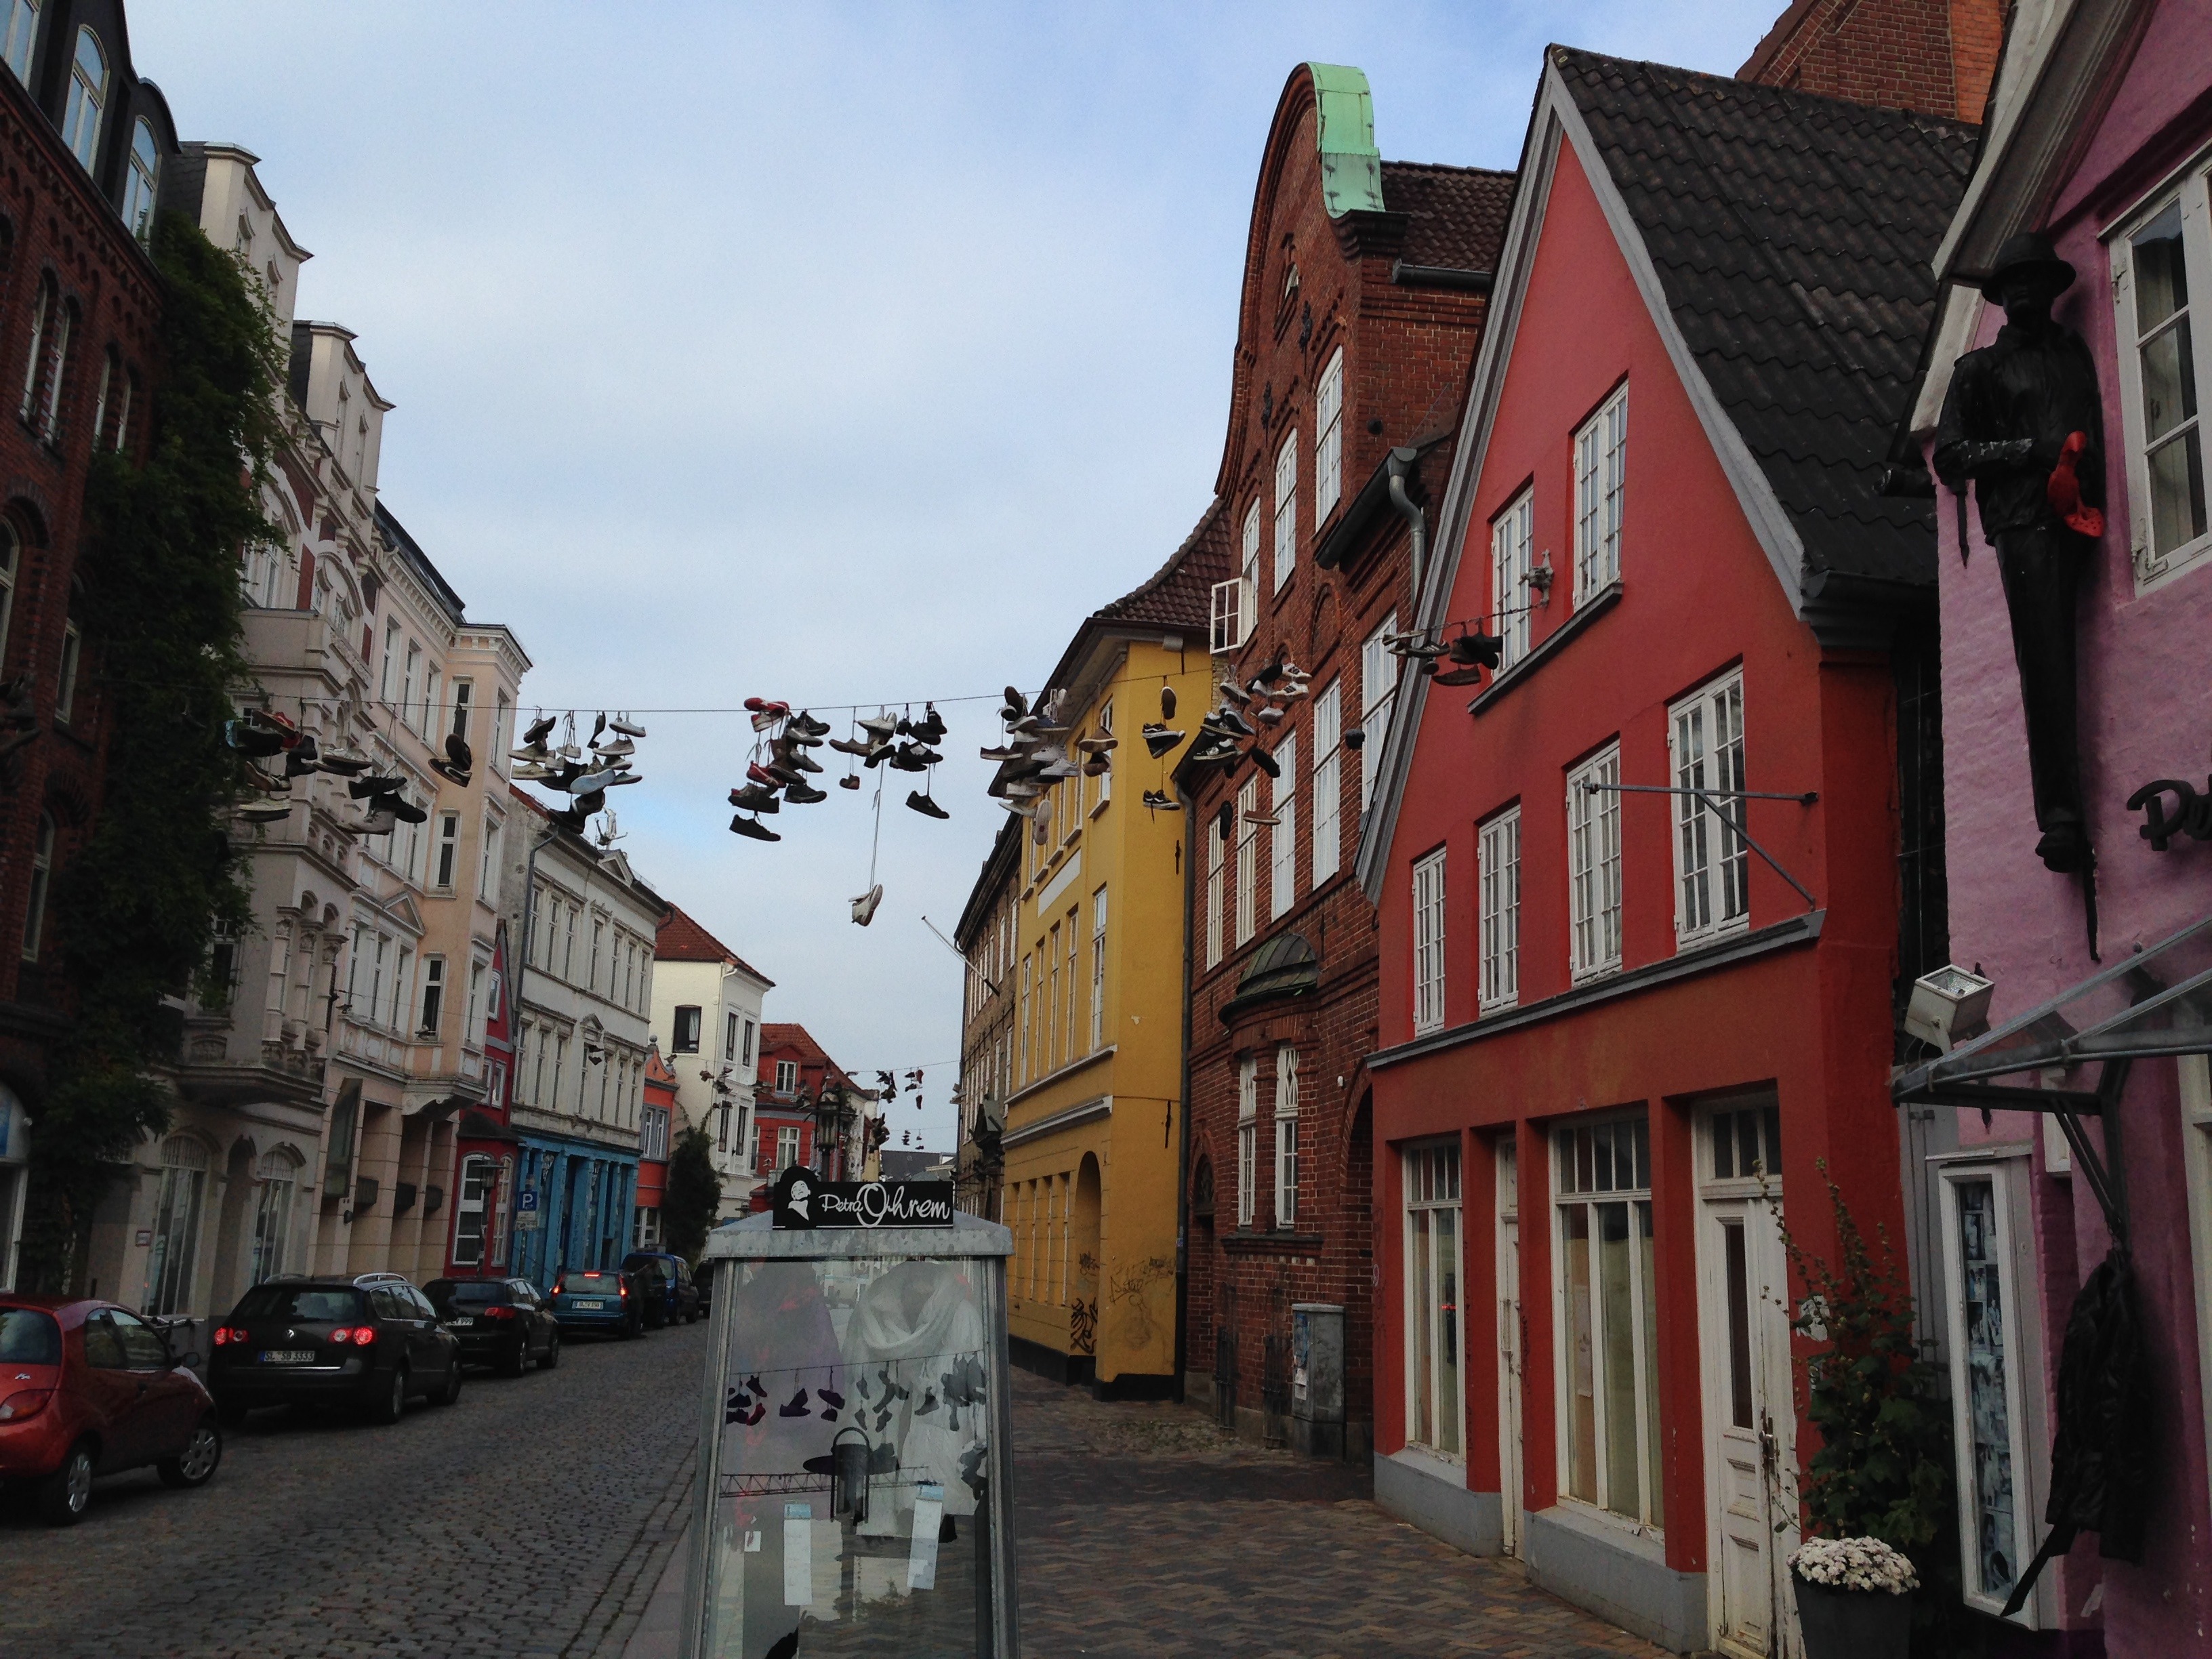
road, street, town, alley, cityscape, travel, graffiti, waterway, street art, shoes, infrastructure, leash, hang, flensburg, neighbourhood, urban area, residential area, human settlement